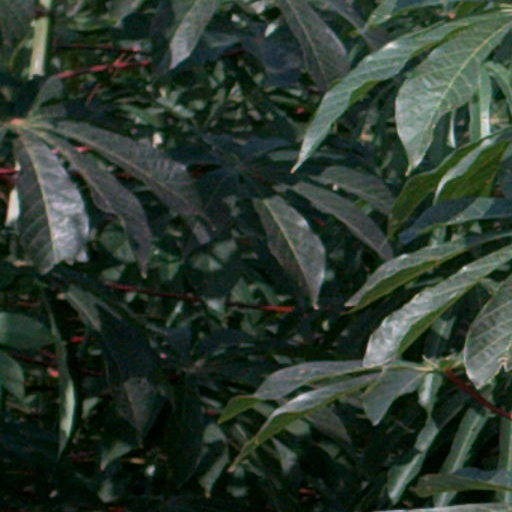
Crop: cassava